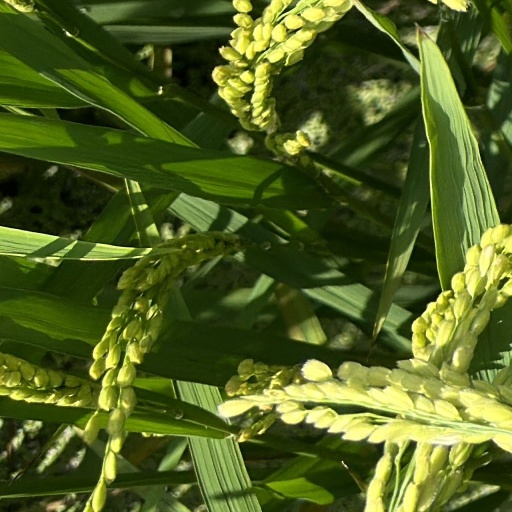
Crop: rice